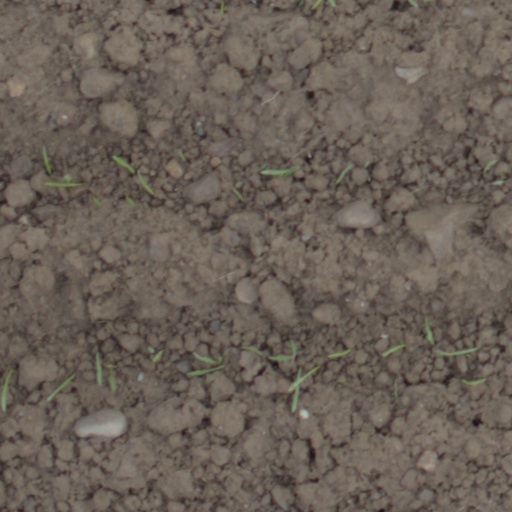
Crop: wheat